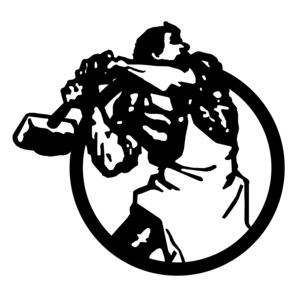
Le logo de la troisième internationale communiste représente un forgeron muni d'un marteau.
L'Internationale communiste, souvent abrégée IC, était une organisation née de la scission de l'Internationale ouvrière réalisée le 2 mars 1919 à Moscou sous l'impulsion de Lénine et des bolcheviks. Elle regroupait les partis communistes partisans du nouveau régime soviétique, beaucoup étant issus de scissions au sein des partis socialistes et sociaux-démocrates de la IIᵉ Internationale.